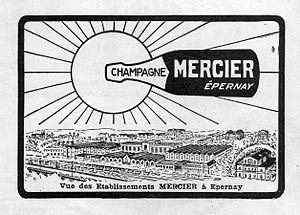
Réclame pour le champagne Mercier en 1923, au premier plan le port sur la marne et ensuite la ligne Paris-Strasbourg.
Le Champagne Mercier est une maison de Champagne fondée à Épernay en 1858 par Eugène Mercier, alors âgé de 66 ans. Elle dispose aujourd'hui de 576 ha de vignes.